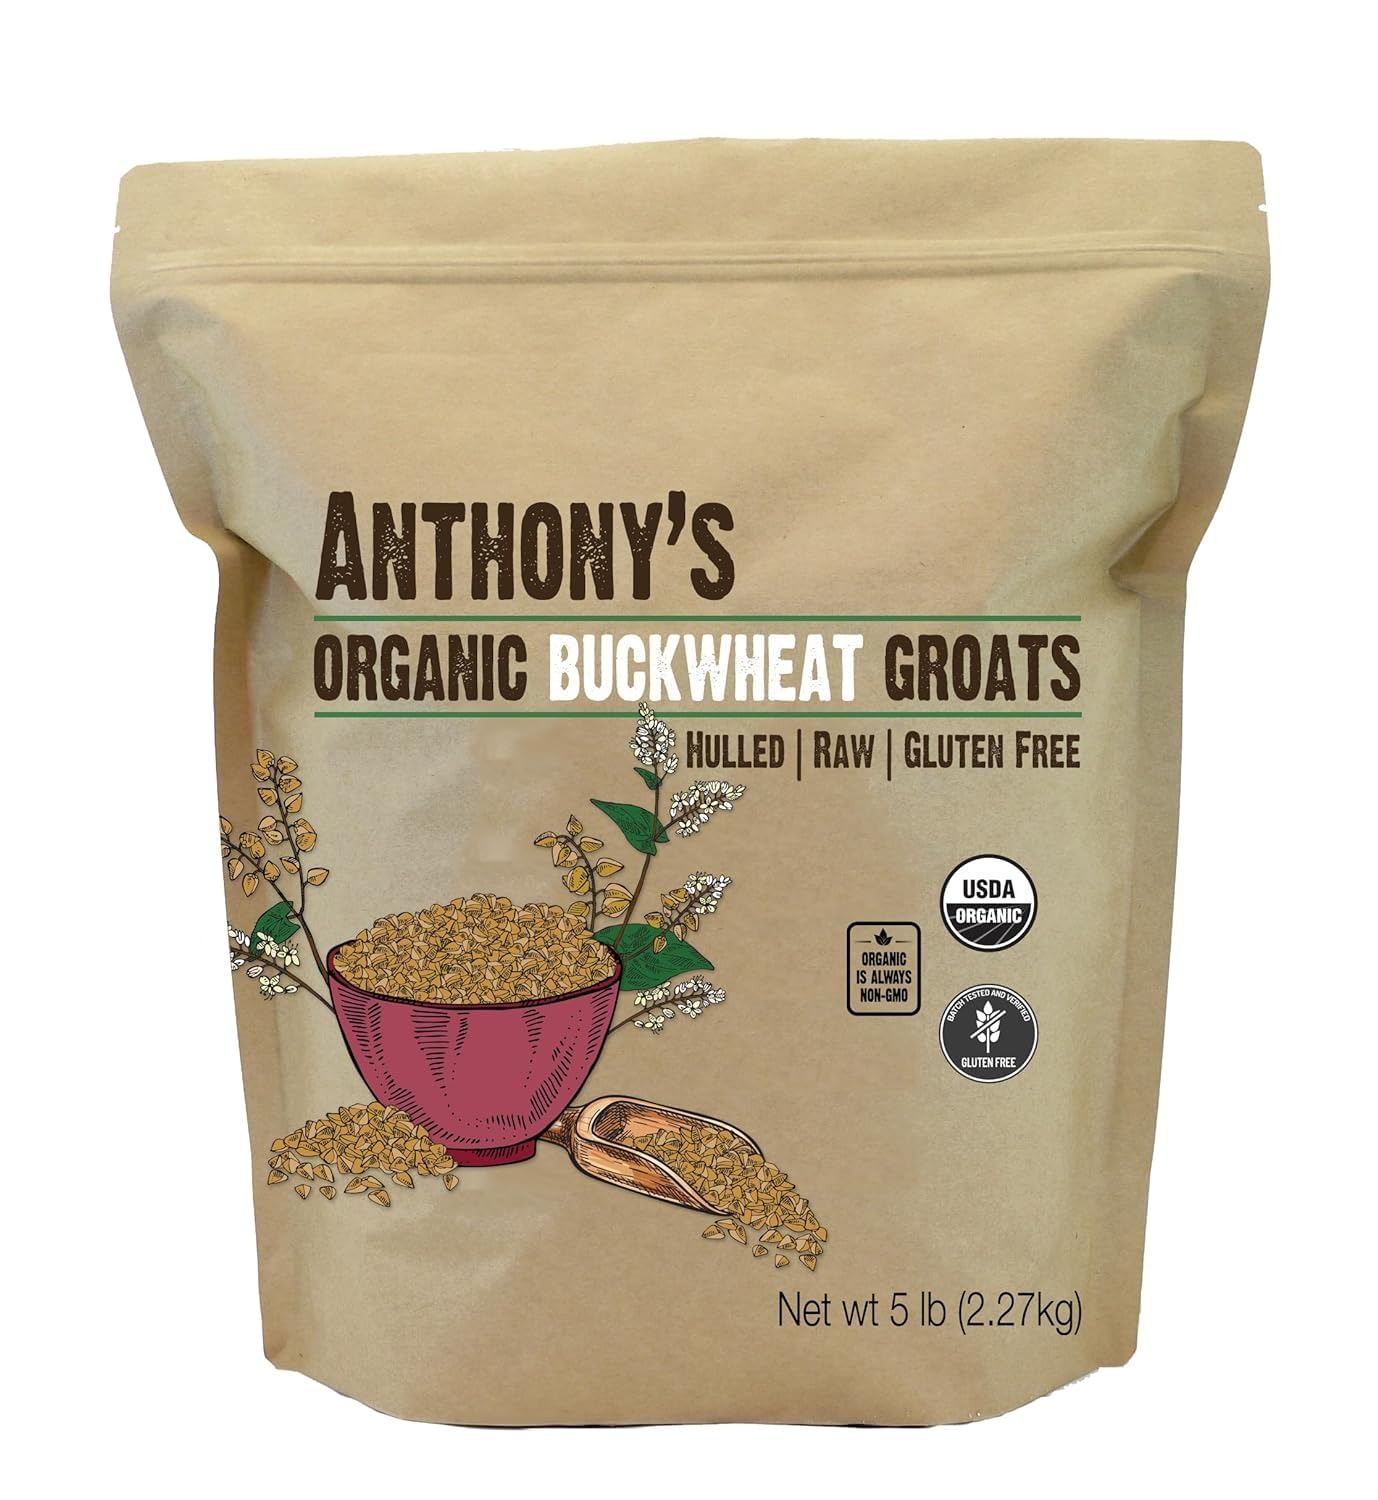
Item Name: Anthony's Organic Hulled Buckwheat Groats, 5lb, Gluten Free, Non GMO
Bullet Point 1: USDA Certified Organic Buckwheat Groats - Grown and Packed in the USA
Bullet Point 2: Batch Tested and Verified Gluten Free
Bullet Point 3: No Artificial Ingredients, and an Excellent Rice Replacement
Bullet Point 4: Can be toasted, roasted, steamed, boiled, ground into a flour or simply used raw!
Bullet Point 5: Great substitute for recipes that call for rice or whole grains!
Product Description: It's not a grain? No it's not. Buckwheat groats are actually the seed of a fruit! But here’s the kicker...This triangular seed is not even related to wheat, making it gluten free! It is also a complete protein with all 9 essential amino acids. Our Hulled Buckwheat Groats can be toasted, roasted, steamed, boiled, ground into flour or simply used raw. It is a great substitute in recipes that call for rice or whole grains, and it can also be used in granolas, cookies and more! Anthony’s Organic Hulled Buckwheat Groats are Non-GMO and Gluten Free with No Additives.
Value: 80.0
Unit: Ounce

Price: 34.91